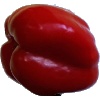
Label: Pepper Red 1